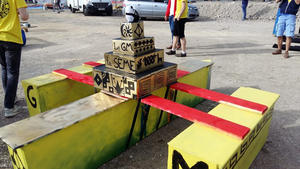
Bateau de l'EEIGM aux Aquacité 2017 [Thème
L’école européenne d’ingénieurs en génie des matériaux est l'une des 205 écoles d'ingénieurs françaises accréditées au 1ᵉʳ septembre 2019 à délivrer un diplôme d'ingénieur.